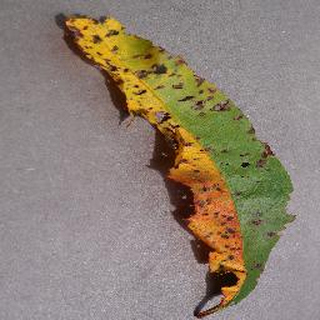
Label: peach_bacterial_spot